Stade Malien (basketball)

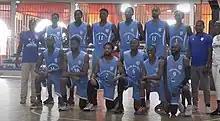
Stade Malien in 2023 during a friendly tournament ahead of the 2023 BAL season

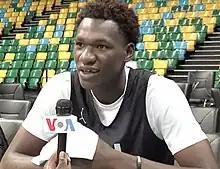
Aliou Diarra was the 2023 BAL Defensive Player of the Year

Stade Malien also has a women's team that plays in the highest division of Mali. The team has won the Malian championship three times (in 2001, 2011 and 2013) and the Malian Women's Cup eleven times (1981, 1991, 1992, 1993, 1994, 1995, 1996, 1998, 2001, 2016, 2022).